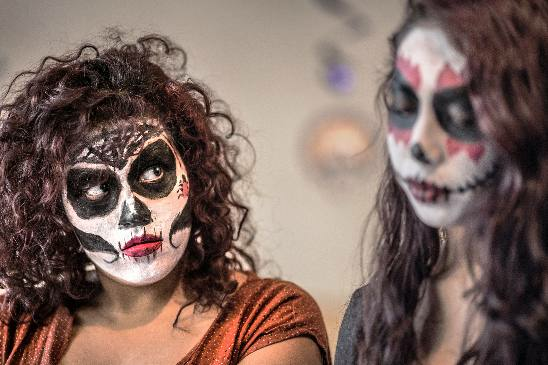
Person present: Yes